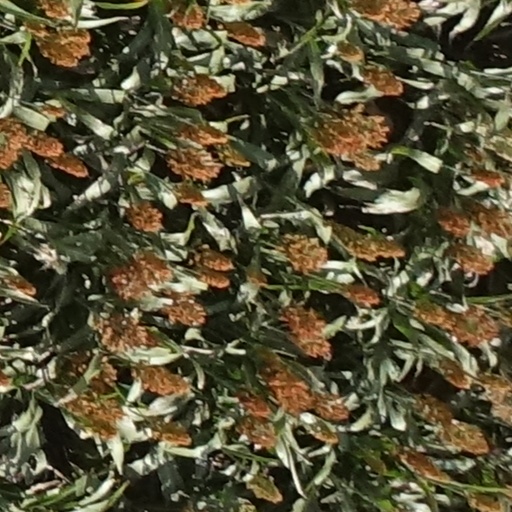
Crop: sorghum